Black Eagle Dam

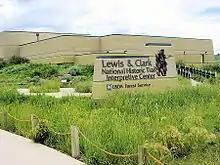
Lewis & Clark National Historic Trail Interpretative Center, located just downstream of Black Eagle Dam.

Black Eagle Dam is also utilized as a recreation area. The whitewater just below the falls is a good place for canoeing, inner-tube floating, and kayaking. Hiking and bicycling also occur in the area. Beginning in 2006, the Black Eagle Dam Run (a run/walk and run) has been held at Black Eagle Dam in mid-July. The annual Lewis and Clark Festival, celebrated in late June (the anniversary of the discovery of the Great Falls), focuses on events held around Black Eagle and other dams on the Great Falls of the Missouri. In mid-July, the River's Edge Trail Luminaria Walk occurs around Black Eagle Dam and the falls, and are illuminated with colored spotlights during the event. On May 5, 1998, the United States Forest Service opened the Lewis and Clark Interpretive Center, a $6 million museum and education center (which includes an exhibit hall, theater, store, and classrooms) which tells the story of Lewis and Clark's passage through central Montana and their discovery of the Great Falls of the Missouri.